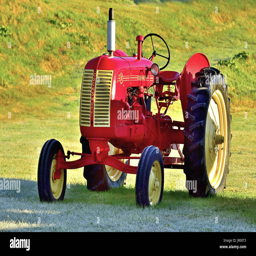
a red farm tractor restored to its original condition parked in a farm field on a fall morning in new